Presidency of Warren G. Harding

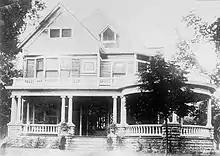
Harding's home in Marion, Ohio, from which he conducted his 1920 "front porch" campaign. (c.1918–1921)

By the time the 1920 Republican National Convention began in June, a Senate sub-committee had tallied the monies spent by the various candidates, with totals as follows: Wood$1.8 million; Lowden$414,000; Johnson$194,000; and Harding$114,000; the committed delegate count at the opening gavel was: Wood124; Johnson112; Lowden72; Harding39. Still, at the opening, less than one-half of the delegates were committed, and many expected the convention to nominate a compromise candidate like Pennsylvania Senator Philander C. Knox, Massachusetts Senator Henry Cabot Lodge, or 1916 nominee Charles Evans Hughes. No candidate was able to corral a majority after nine ballots. After the convention adjourned for the day, Republican Senators and other leaders, who were divided and without a singular political boss, met in Room 404 of the Blackstone Hotel in Chicago. After a nightlong session, these party leaders tentatively concluded Harding was the best possible compromise candidate; this meeting has often been described as having taken place in a "smoke-filled room." The next day, on the tenth ballot, Harding was nominated for president. Delegates then selected Massachusetts governor Calvin Coolidge to be his vice-presidential running mate.